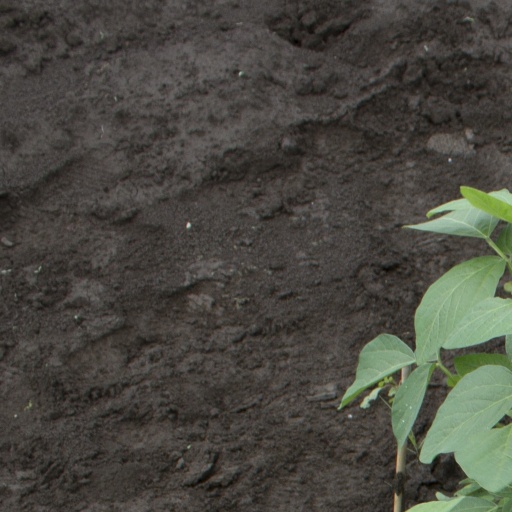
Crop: soybean